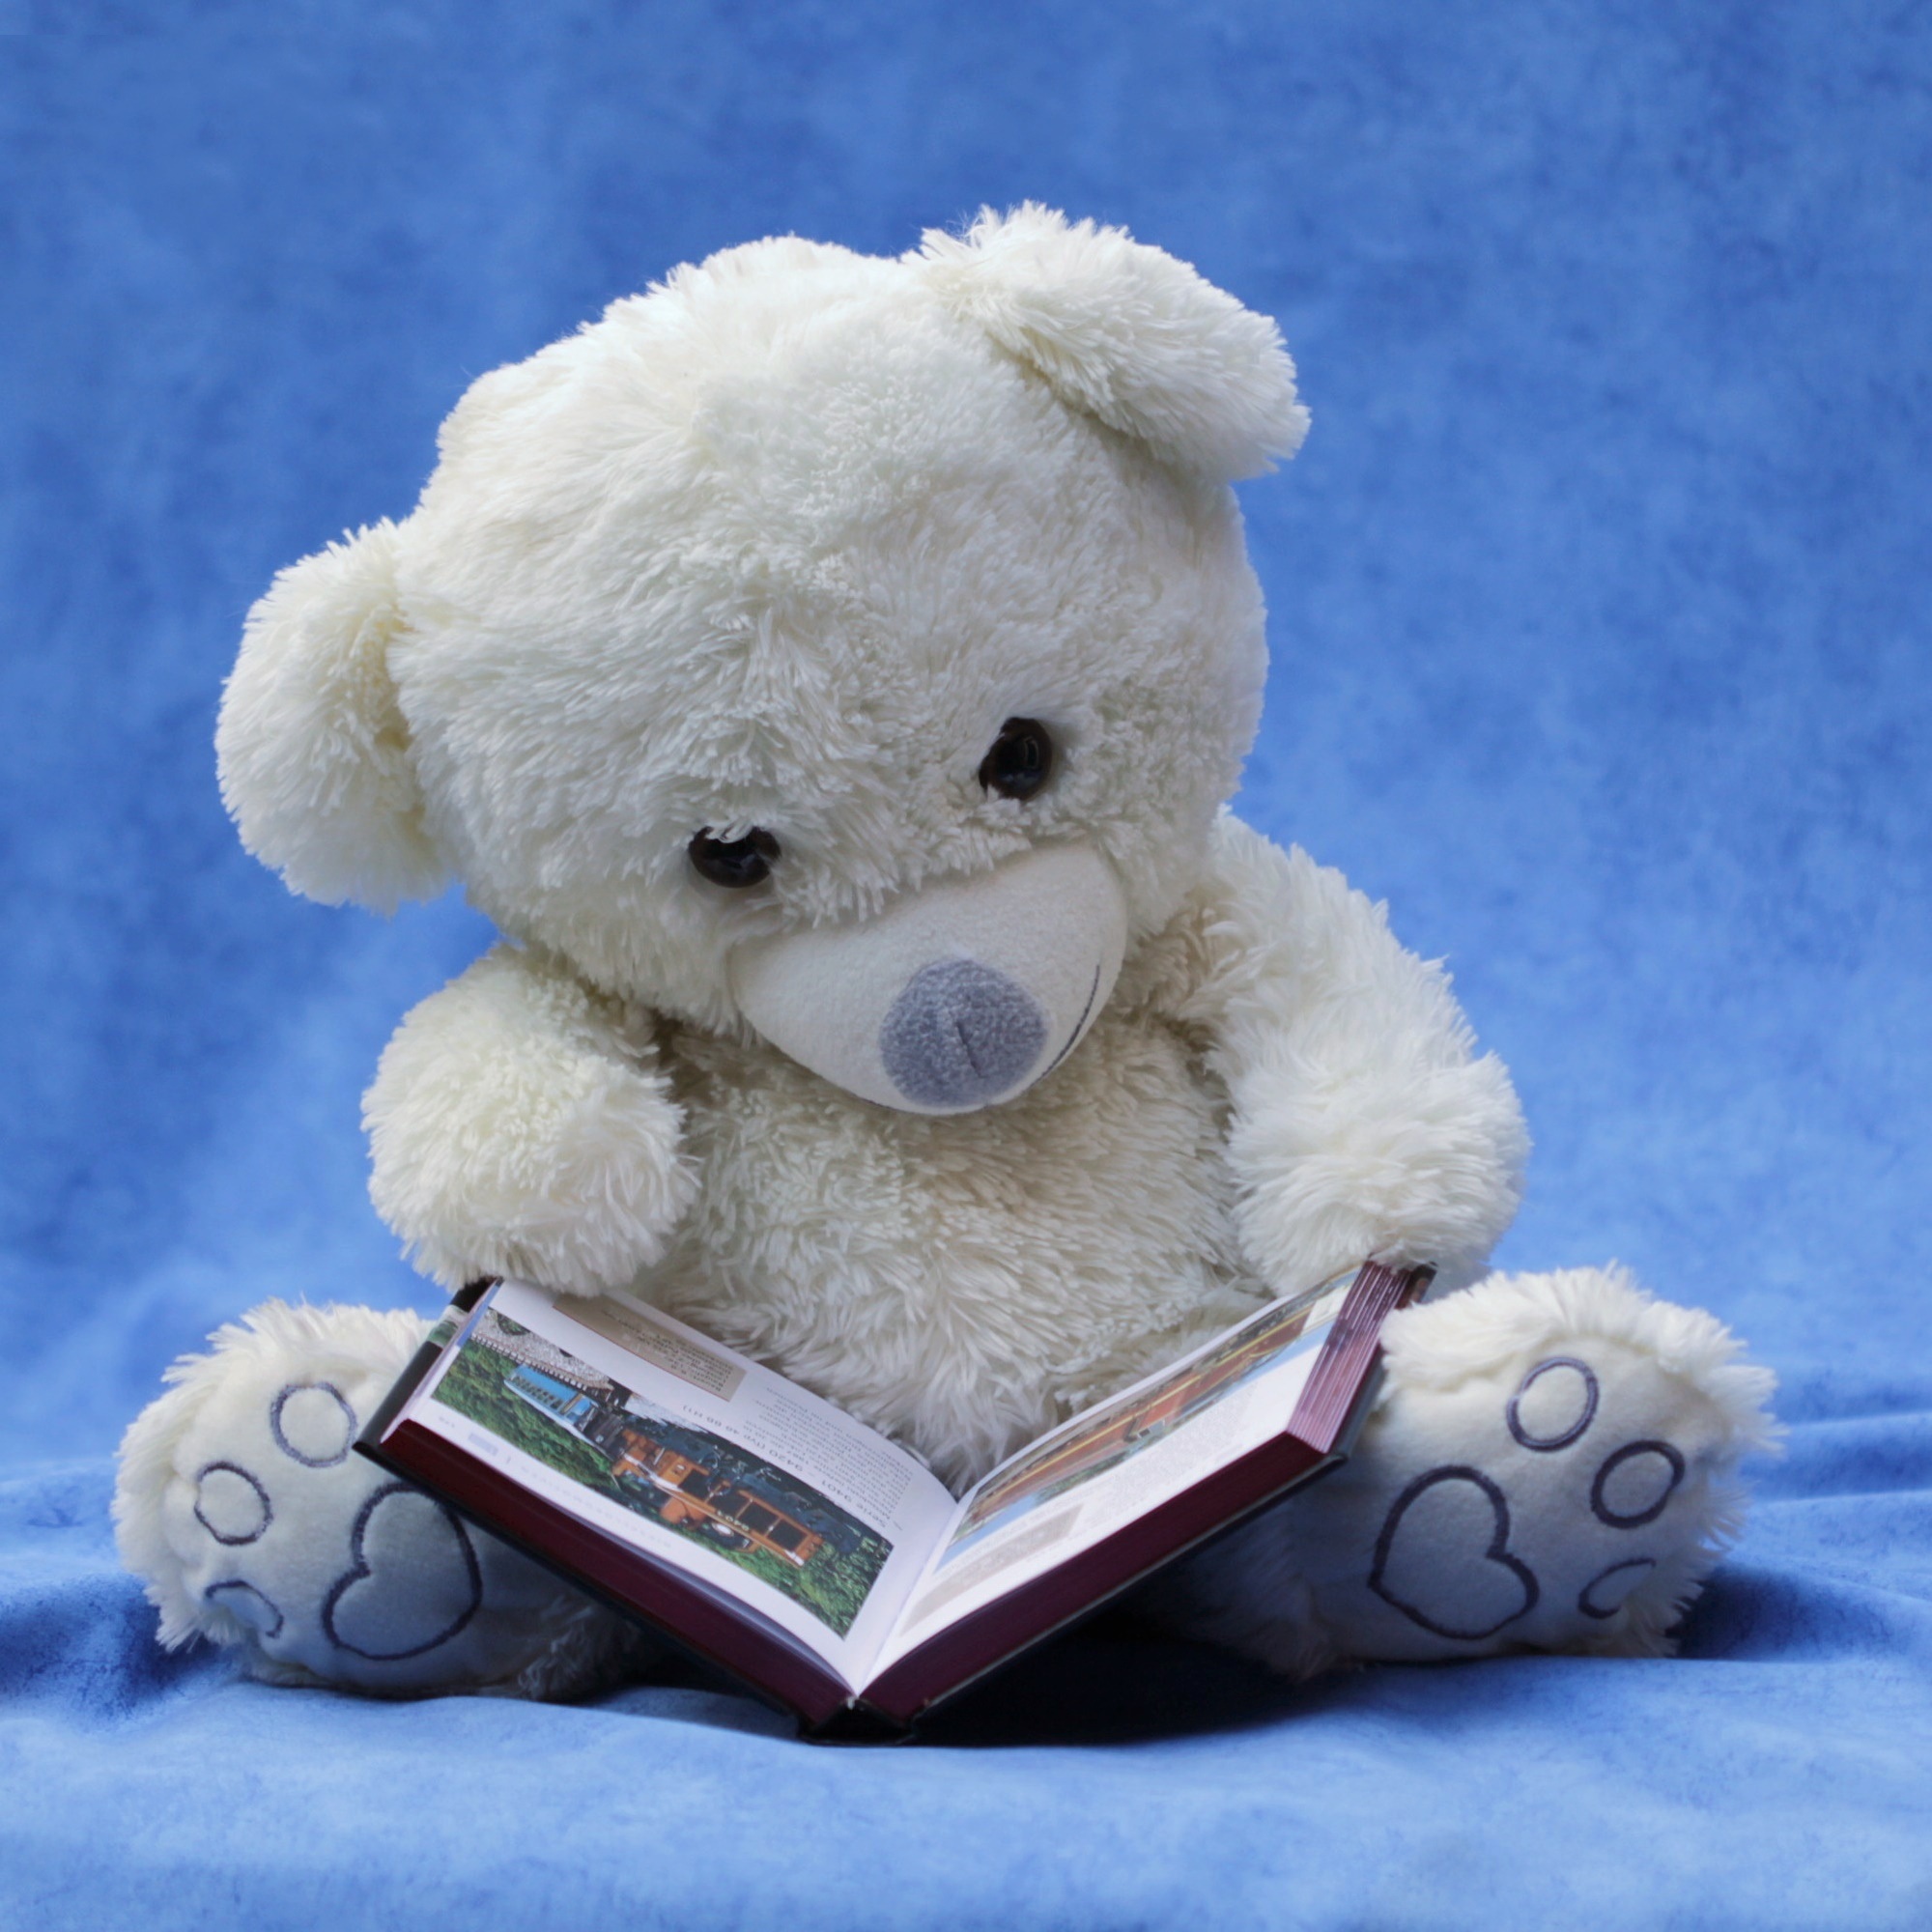
book, read, white, bear, toy, still life, teddy bear, textile, plush, teddy, stuffed toy, background blue